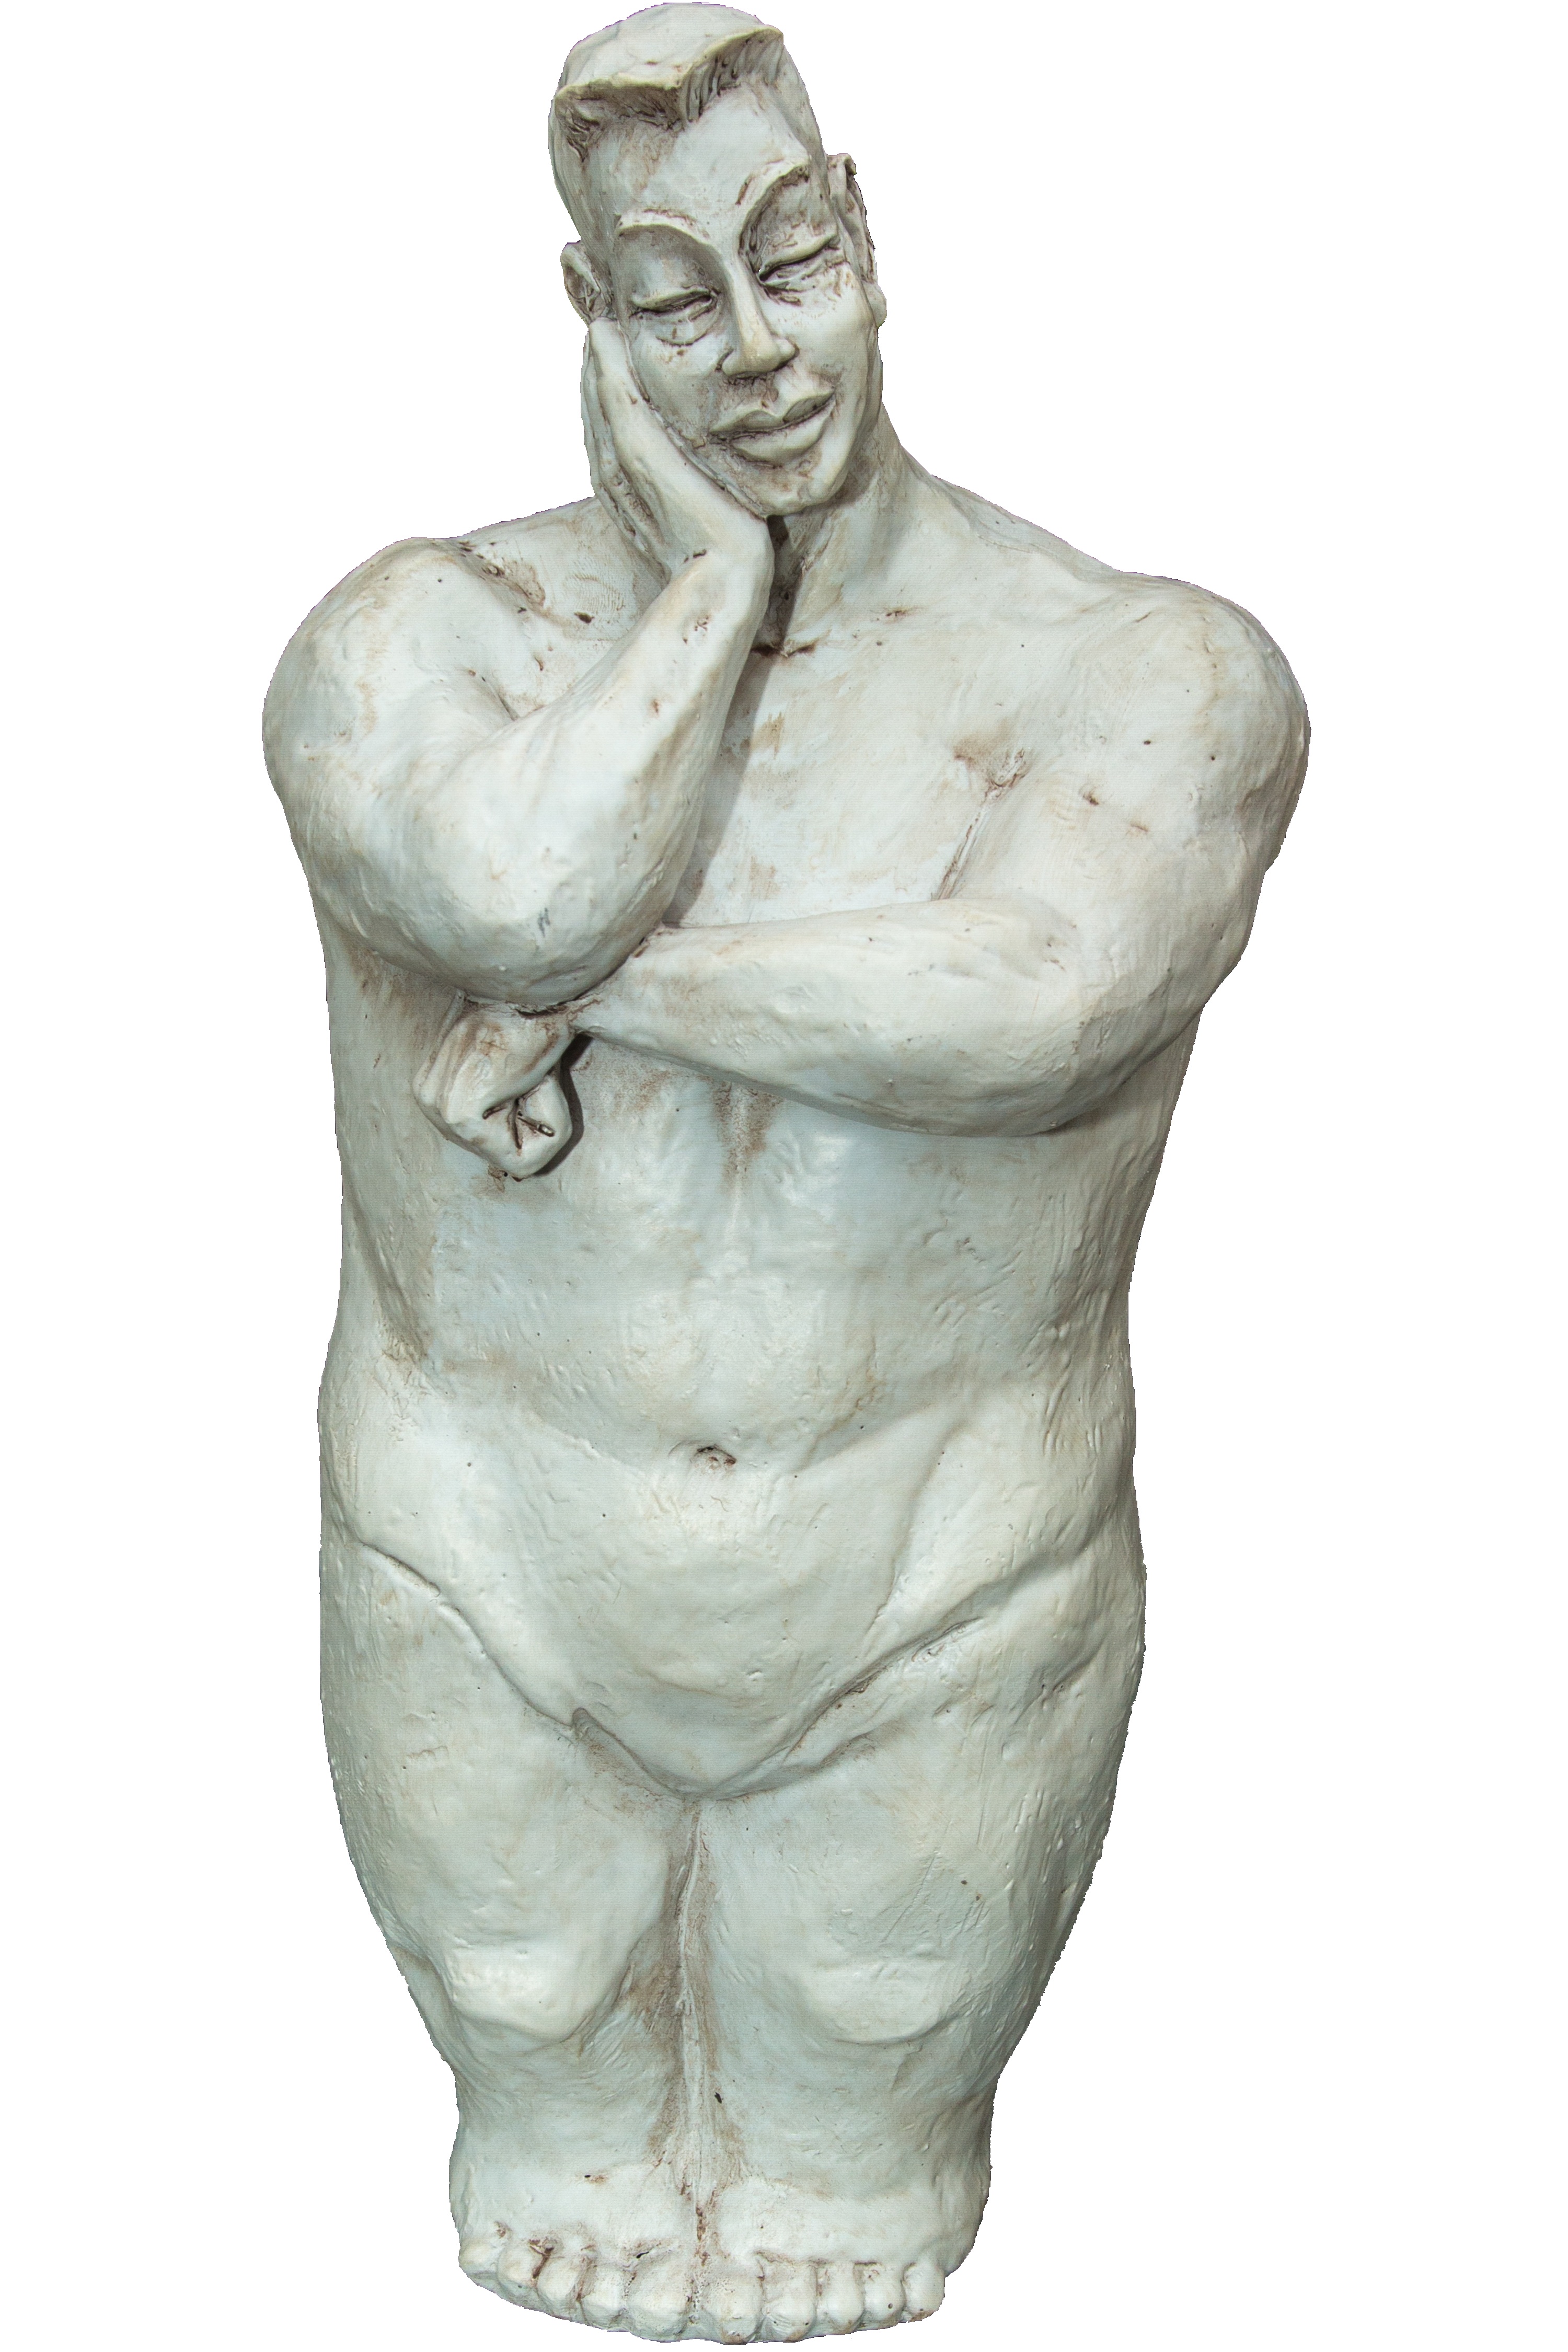
man, night, stone, monument, male, statue, decoration, arm, muscle, sculpture, art, figure, sketch, drawing, head, males, stone carving, nonbuilding structure, figure drawing, classical sculpture